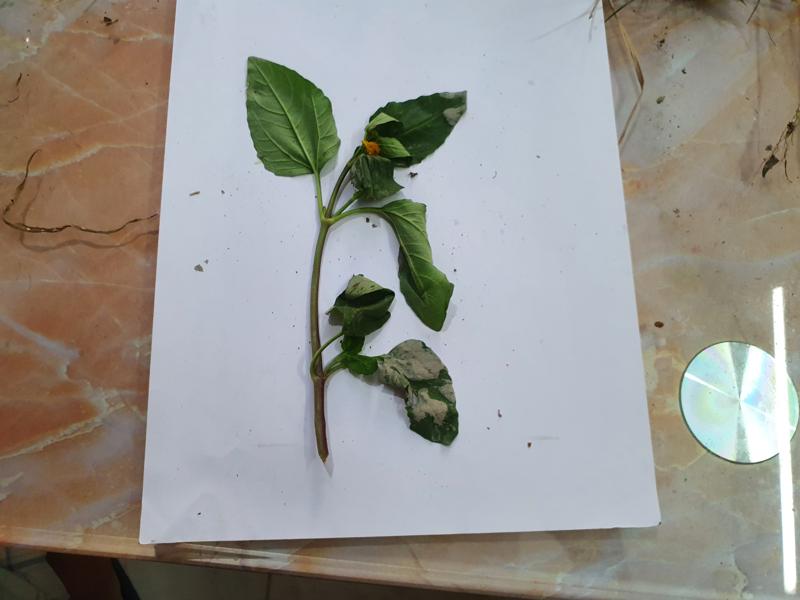
Weed species: Synedrella nodiflora